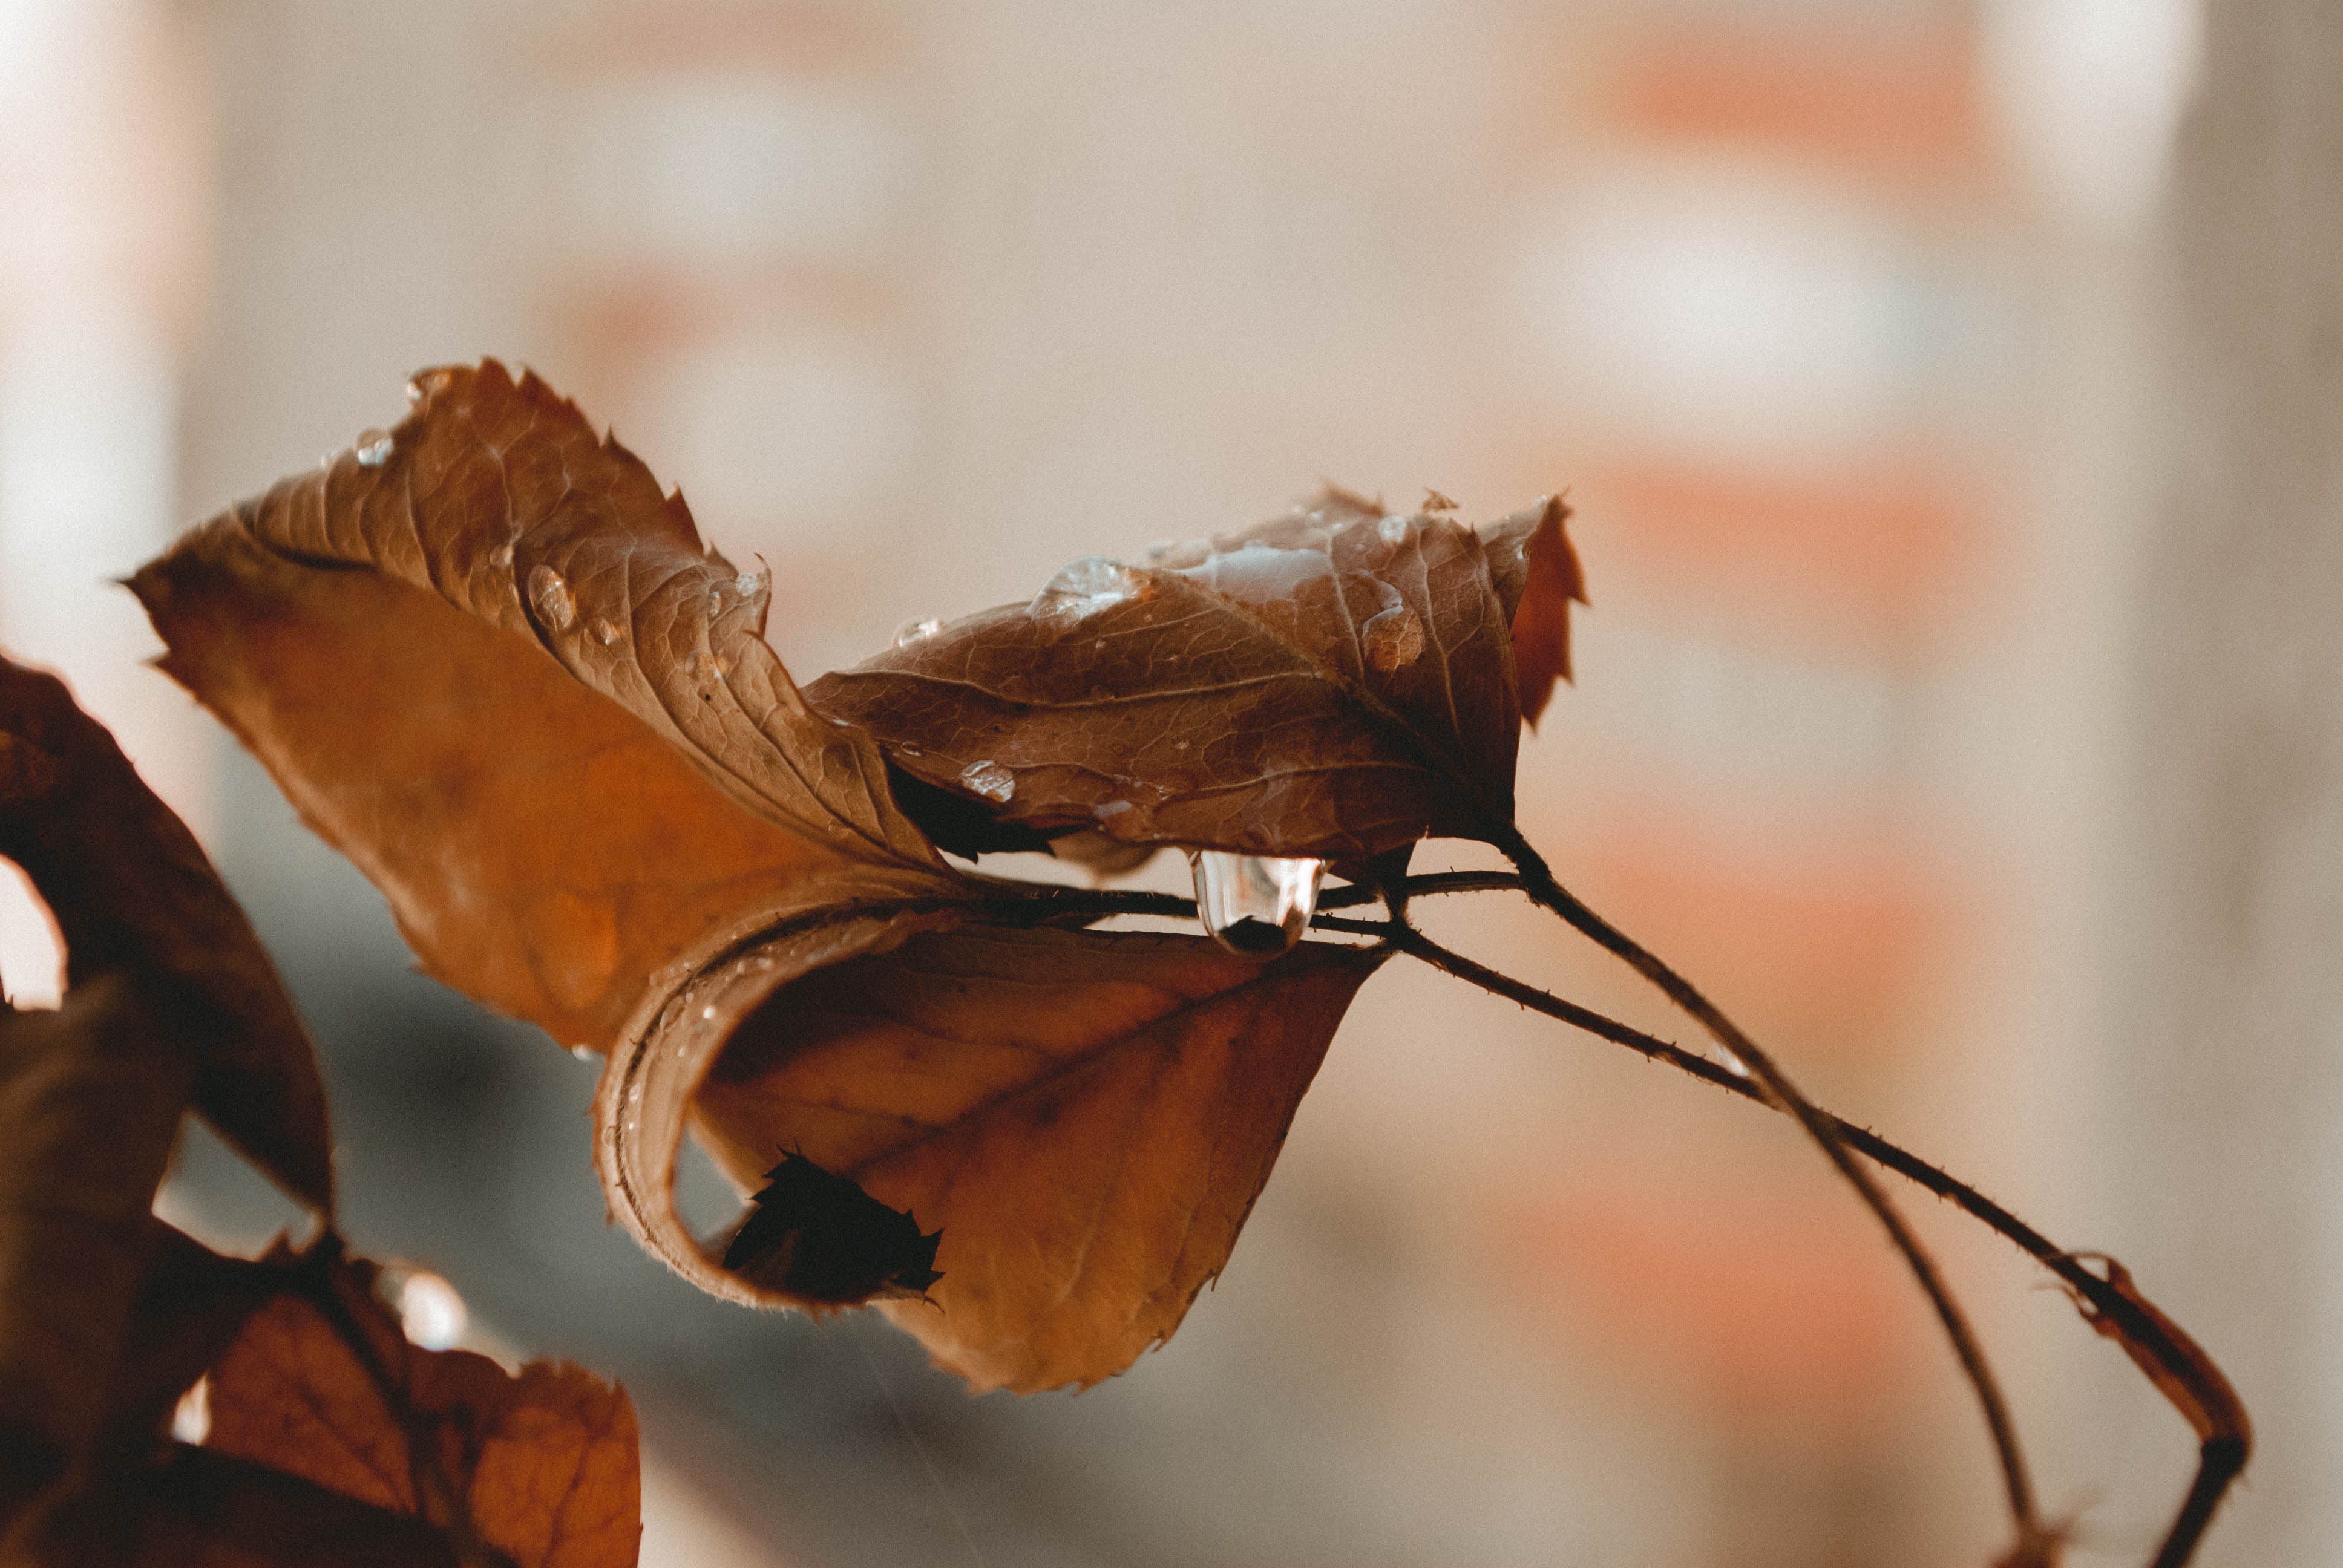
leaf, branch, twig, plant, macro photography, photography